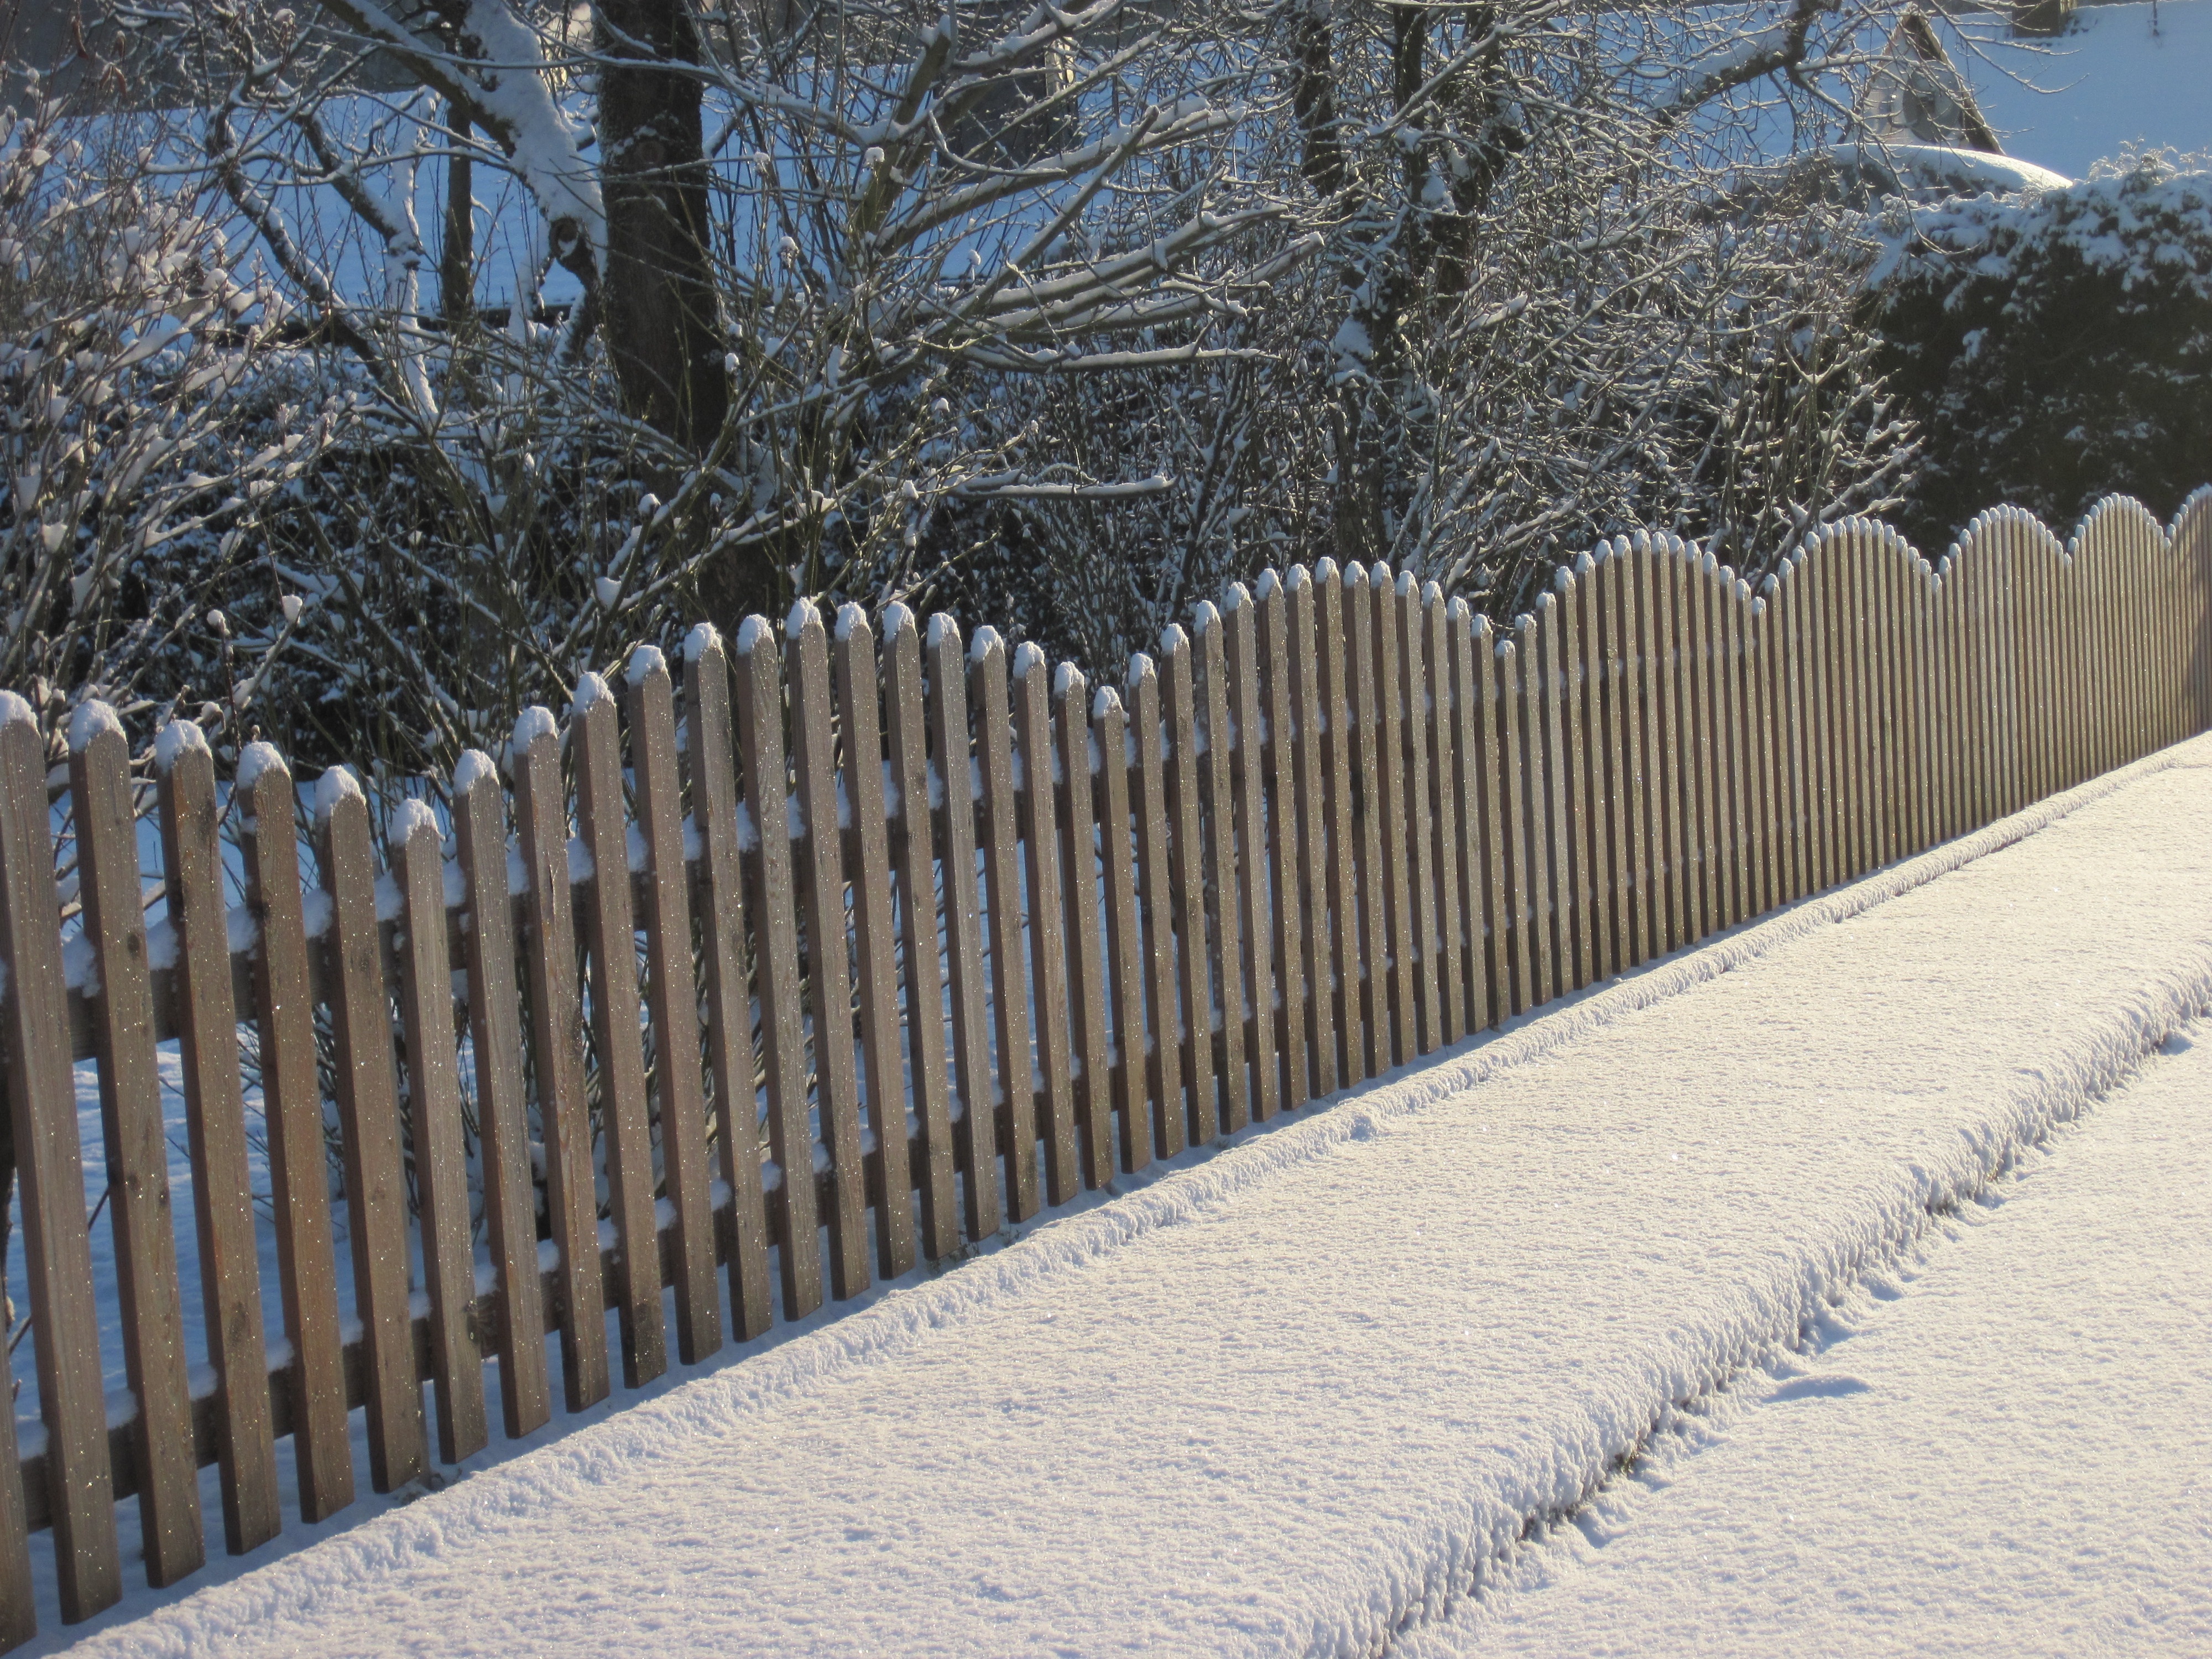
snow, cold, winter, fence, wood, white, frost, wall, snowy, picket fence, winter magic, winter impressions, garden fence, outdoor structure, home fencing